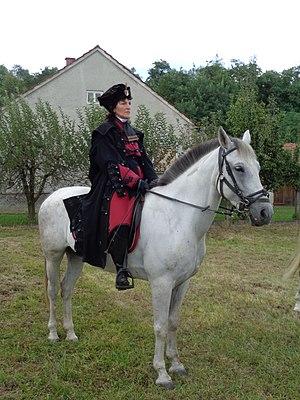
Le Gidran est une race de chevaux de selle à sang chaud, de type Anglo-arabe, développée sous l'Empire austro-hongrois. Son origine remonte aux débuts du XIXᵉ siècle, lorsqu'une jument arabe Saklawi est importée au haras de Babolna, en territoire hongrois, donnant naissance à Gidran, l'étalon fondateur de la race à laquelle il lègue son nom. Le Gidran est véritablement sélectionné au haras de Mezőhegyes, pour l'usage de la cavalerie, à partir de croisements entre chevaux arabe et pur-sang privilégiant la couleur alezane et une grande taille. La race est considérée comme fixée au début du XXᵉ siècle. Elle est menacée d'extinction plusieurs fois, notamment au début des années 1990.